Wall climb

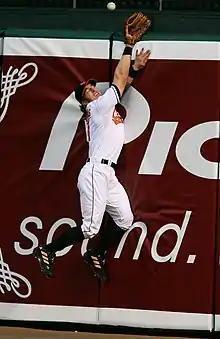
Jay Gibbons leaps and climbs the outfield wall in 2007, as he tries to catch a high fly ball.

A wall climb is a play in baseball where a fielder makes an out by catching a fly ball or pop up while climbing a wall.